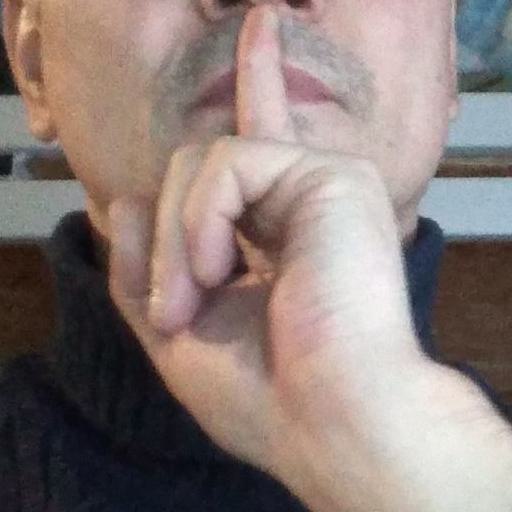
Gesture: mute